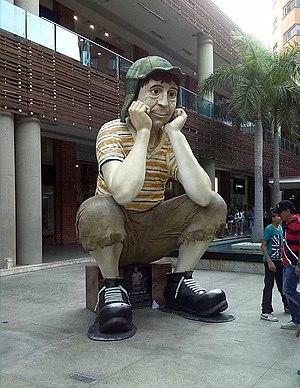
El Chavo del Ocho Le Garçon du huitième est une série télévisée mexicaine en 420 épisodes d'environ 30 minutes, créée par Roberto Gómez Bolaños, dit Chespirito, et diffusée entre le 20 juin 1971 et 1980 sur Televisión Independiente de México et Televisa.